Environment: real
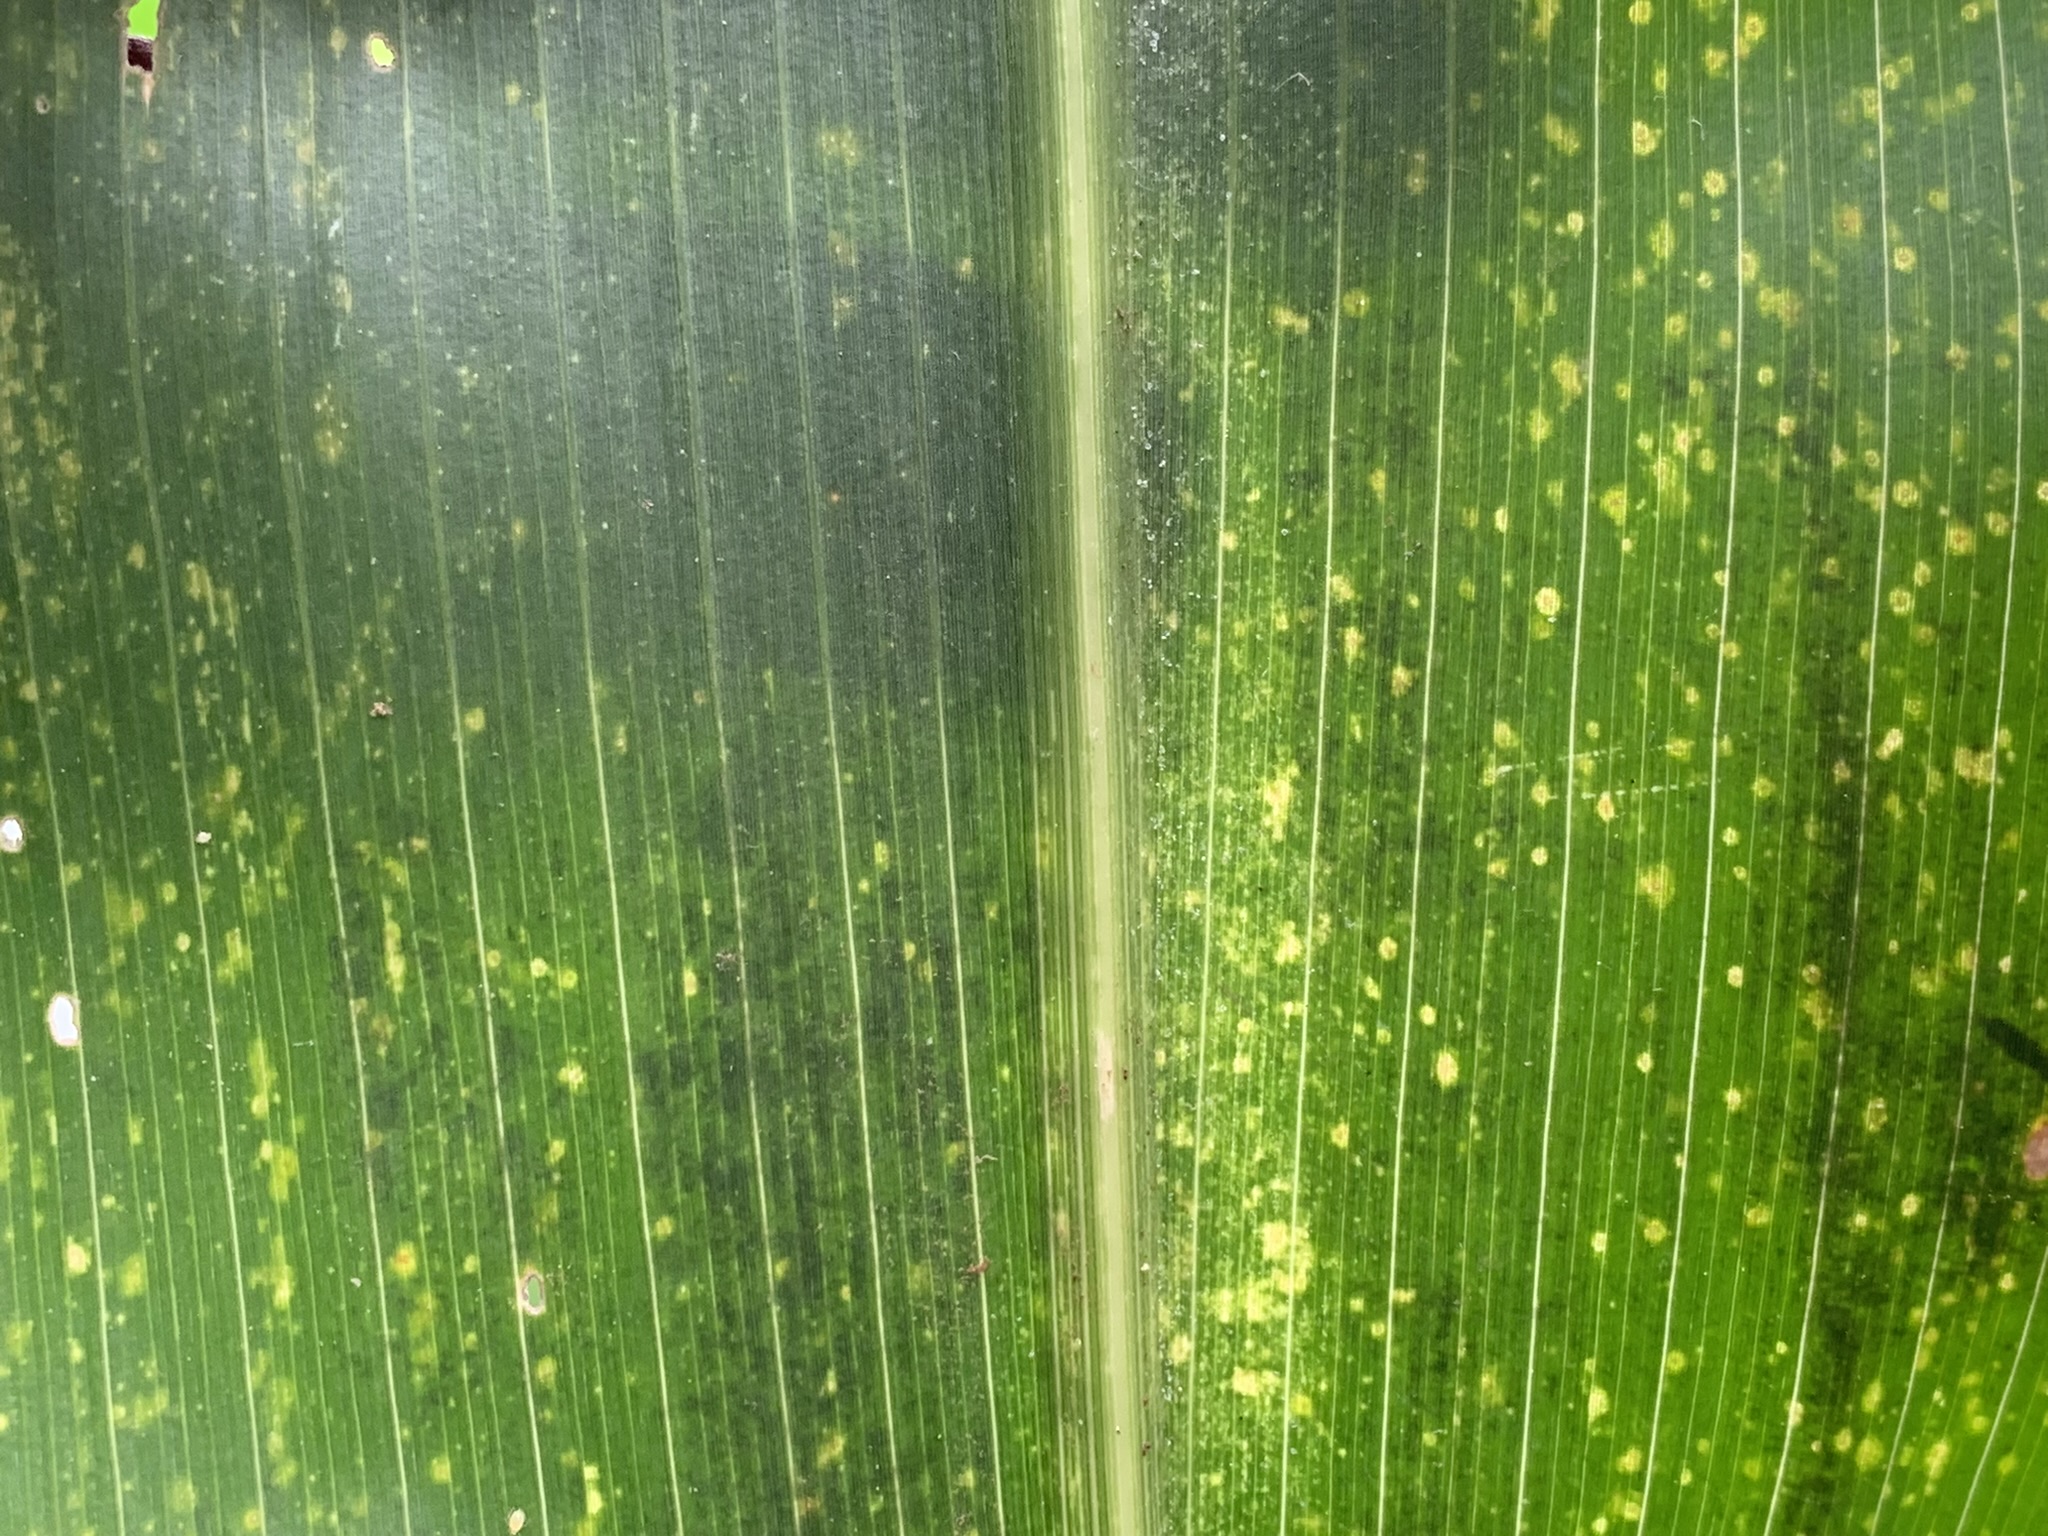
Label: lethal_necrosis